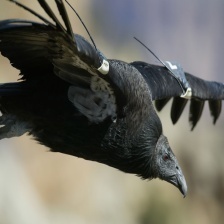
Species: CALIFORNIA CONDOR
Scientific name: GYMNOGYPS CALIFORNIANUS
ImageNet parent category: vulture